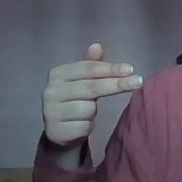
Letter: ghain